Gaston County, North Carolina

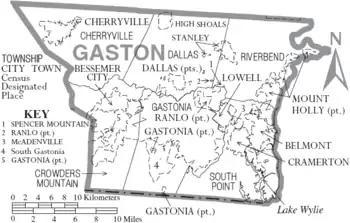
Map of Gaston County with municipal and township labels

Townships are administrative divisions of unincorporated county land and do not have any government function.